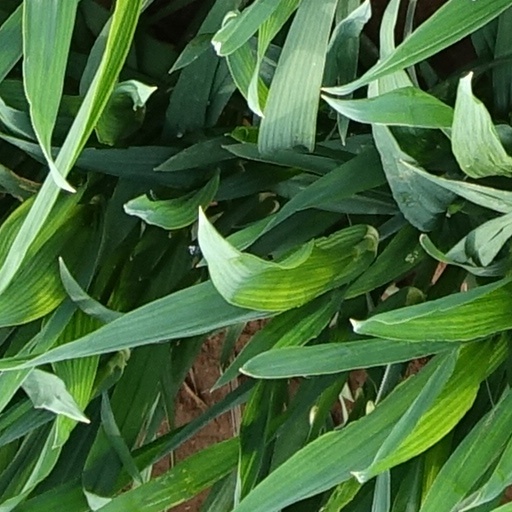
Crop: wheat